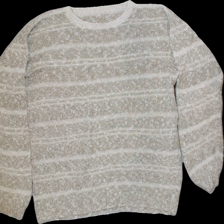
View: front
Type: Sweater
Category: Ladies
Brand: Not Applicable
Colors: Beige
Material: 60%acrylic 40%cotton
Cut: C-collar, Regular
Trend: No trend
Stains: Yes
Price range: <50
Recommended usage: Export